18th Engineer Brigade (United States)

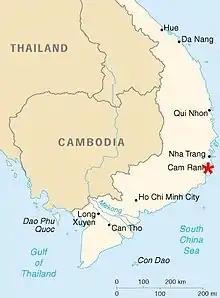
Cam Ranh Bay

On 3 May 1969, Brigadier general John W. Morris assumed command of the Brigade. Soon afterwards, Brigade engineers finished construction of a cold storage warehouse at the Qui Nhơn Support Command, the first of its kind in Vietnam. Construction of the Tandem Switch Building at Vung Chau Mountain was also completed about this time. This building housed almost US$1 million of communications equipment. During the summer months of 1969, Brigade engineers completed the capacity Air Force tank farm at Cam Ranh Bay, after laying over of pipe to complete the project.